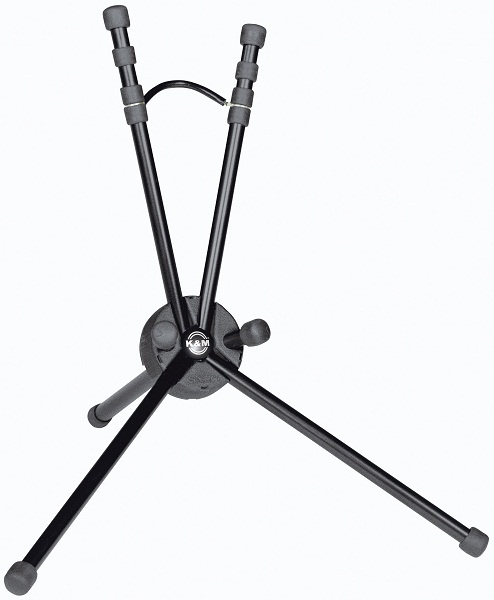
14345 Saxophonständer SAXXY
Brand: König & Meyer
K&M 14345 SAXXY Saxophonständer für Yamaha-Altsaxophon Gewicht: 0,35 kg, H: 300 mm.
Category: Arts & Entertainment > Hobbies & Creative Arts > Musical Instrument & Orchestra Accessories > Woodwind Instrument Accessories > Saxophone Accessories > Saxophone Pegs & Stands